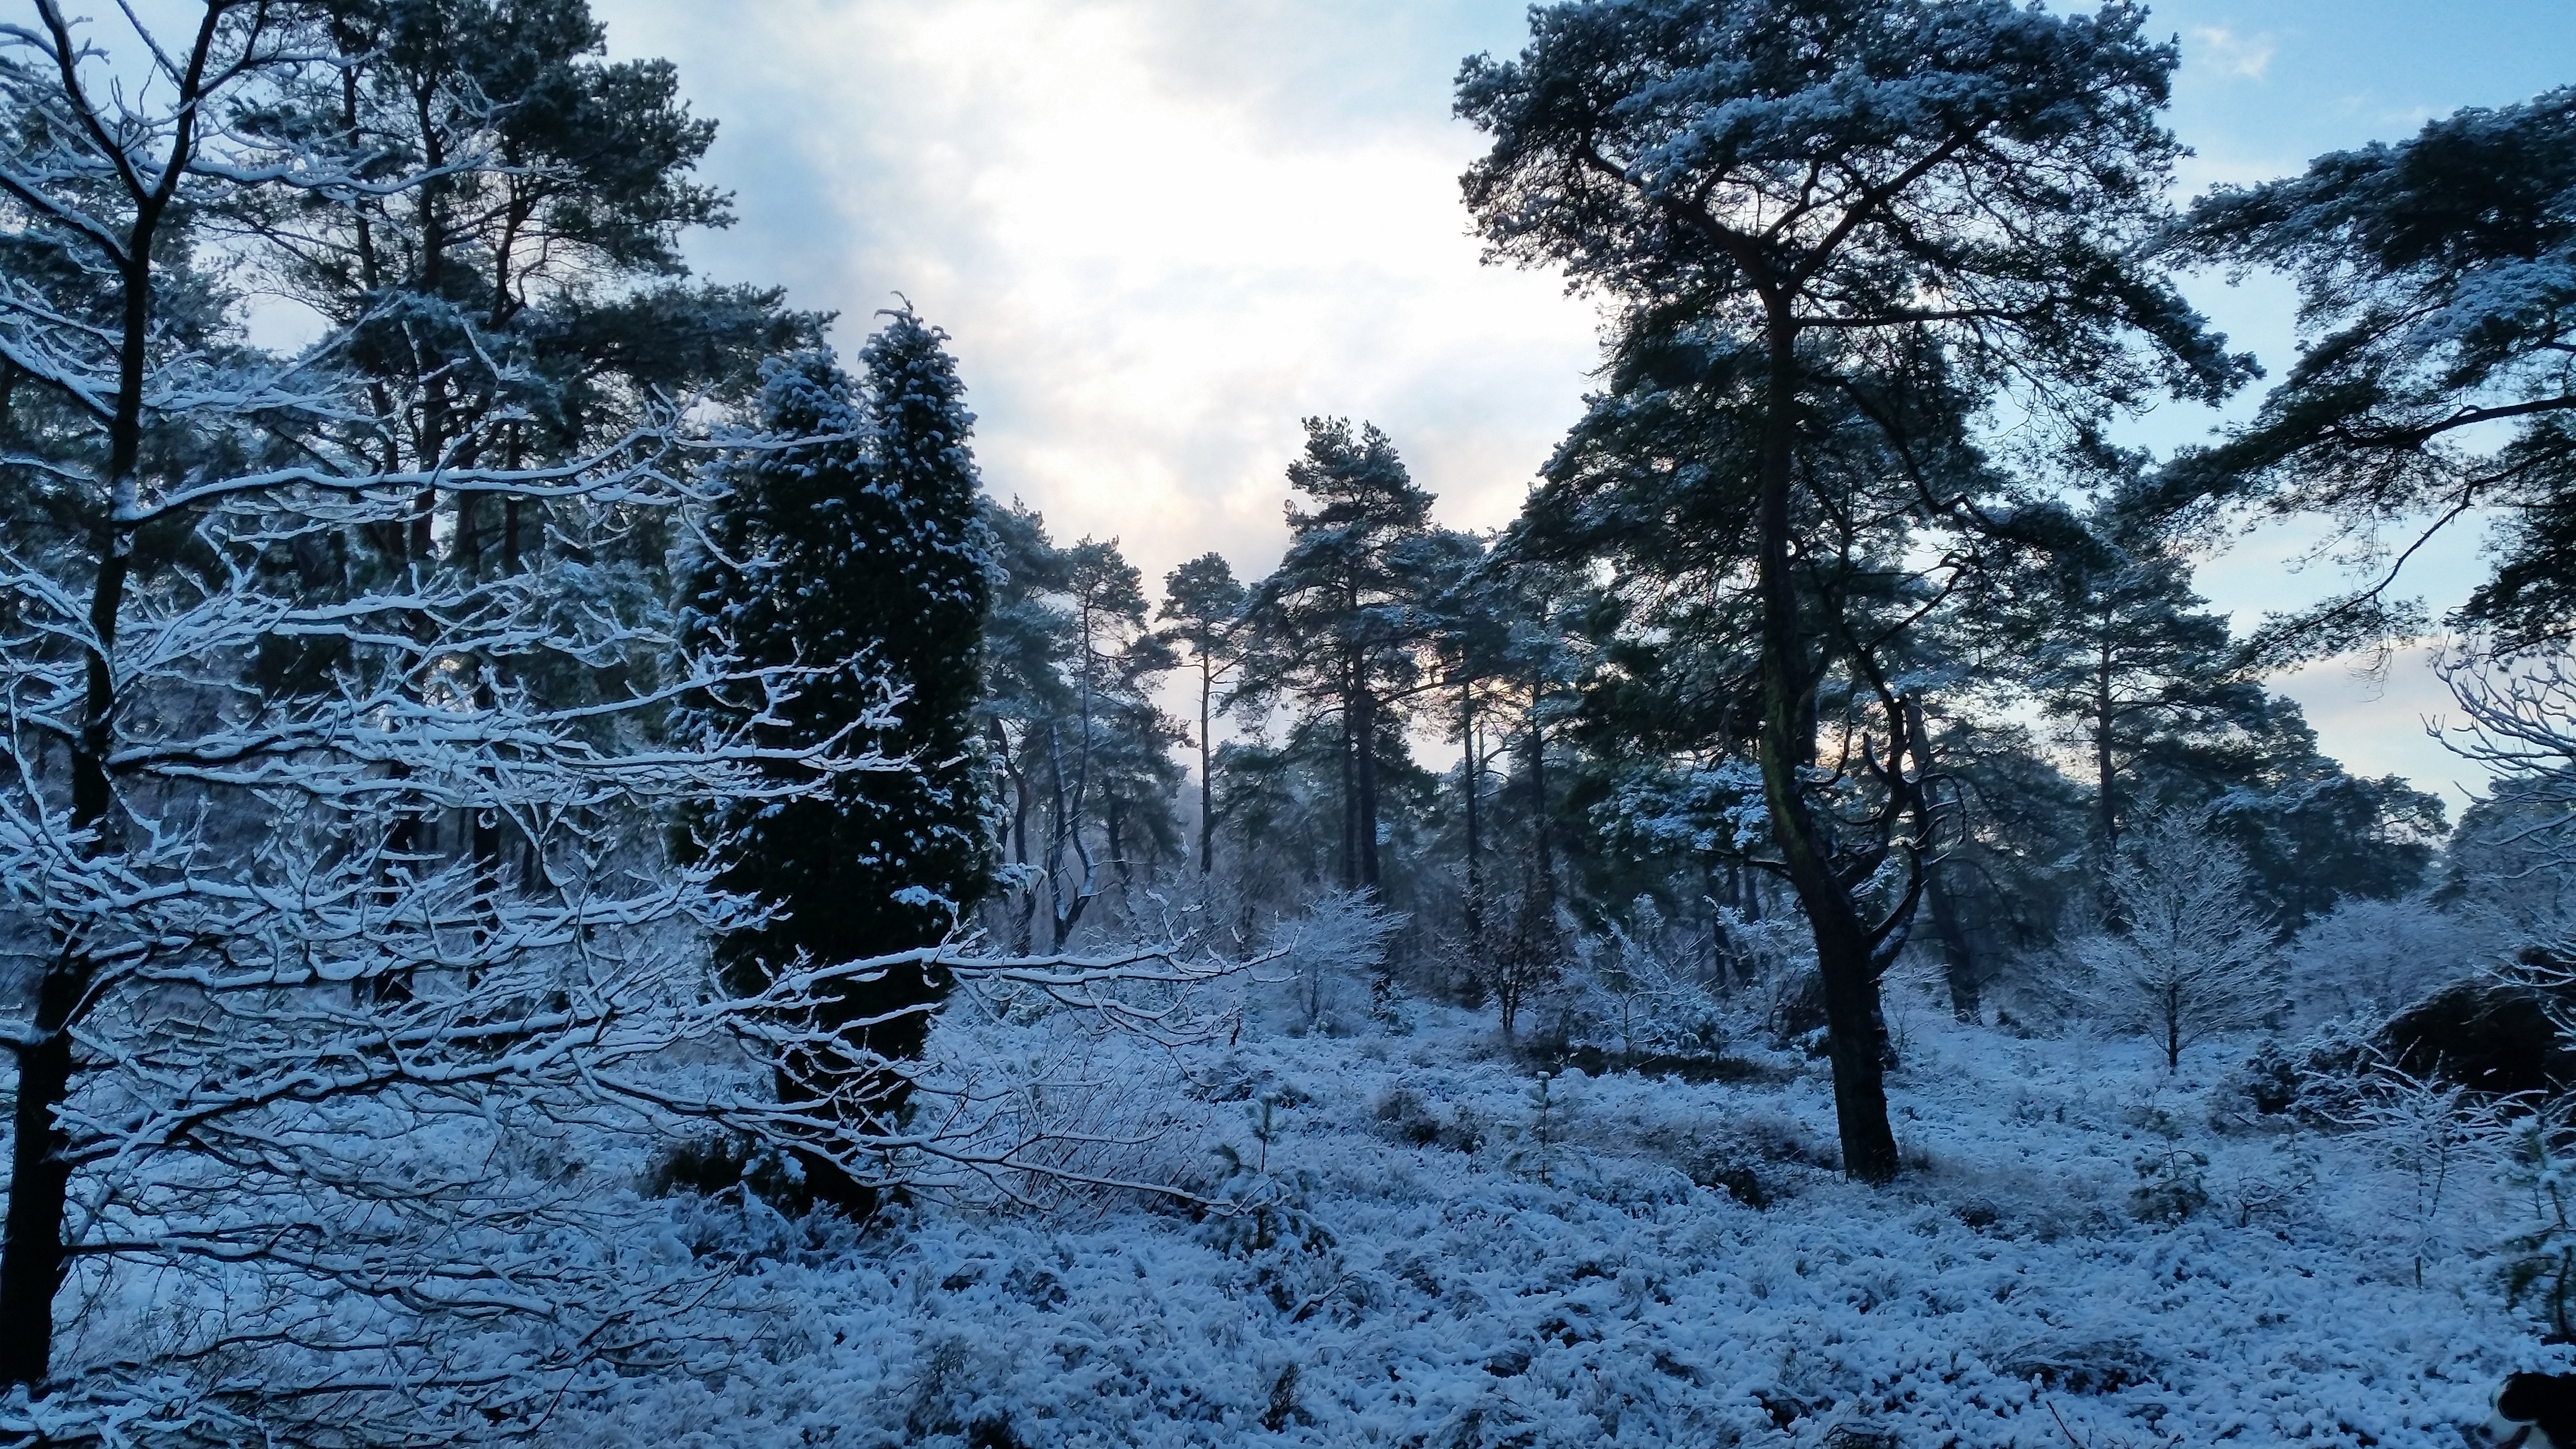
landscape, tree, nature, forest, wilderness, branch, mountain, snow, cold, winter, plant, white, frost, weather, snowy, fir, season, ridge, winter landscape, trees, holland, netherlands, spruce, woodland, habitat, ecosystem, forest path, snow landscape, natural environment, woody plant, temperate coniferous forest